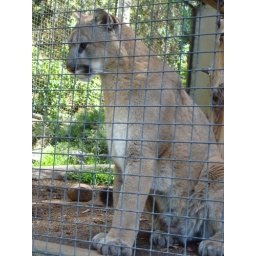
The mountain lion was interested (or irritated) by a loud annoying kid that was standing next to us.